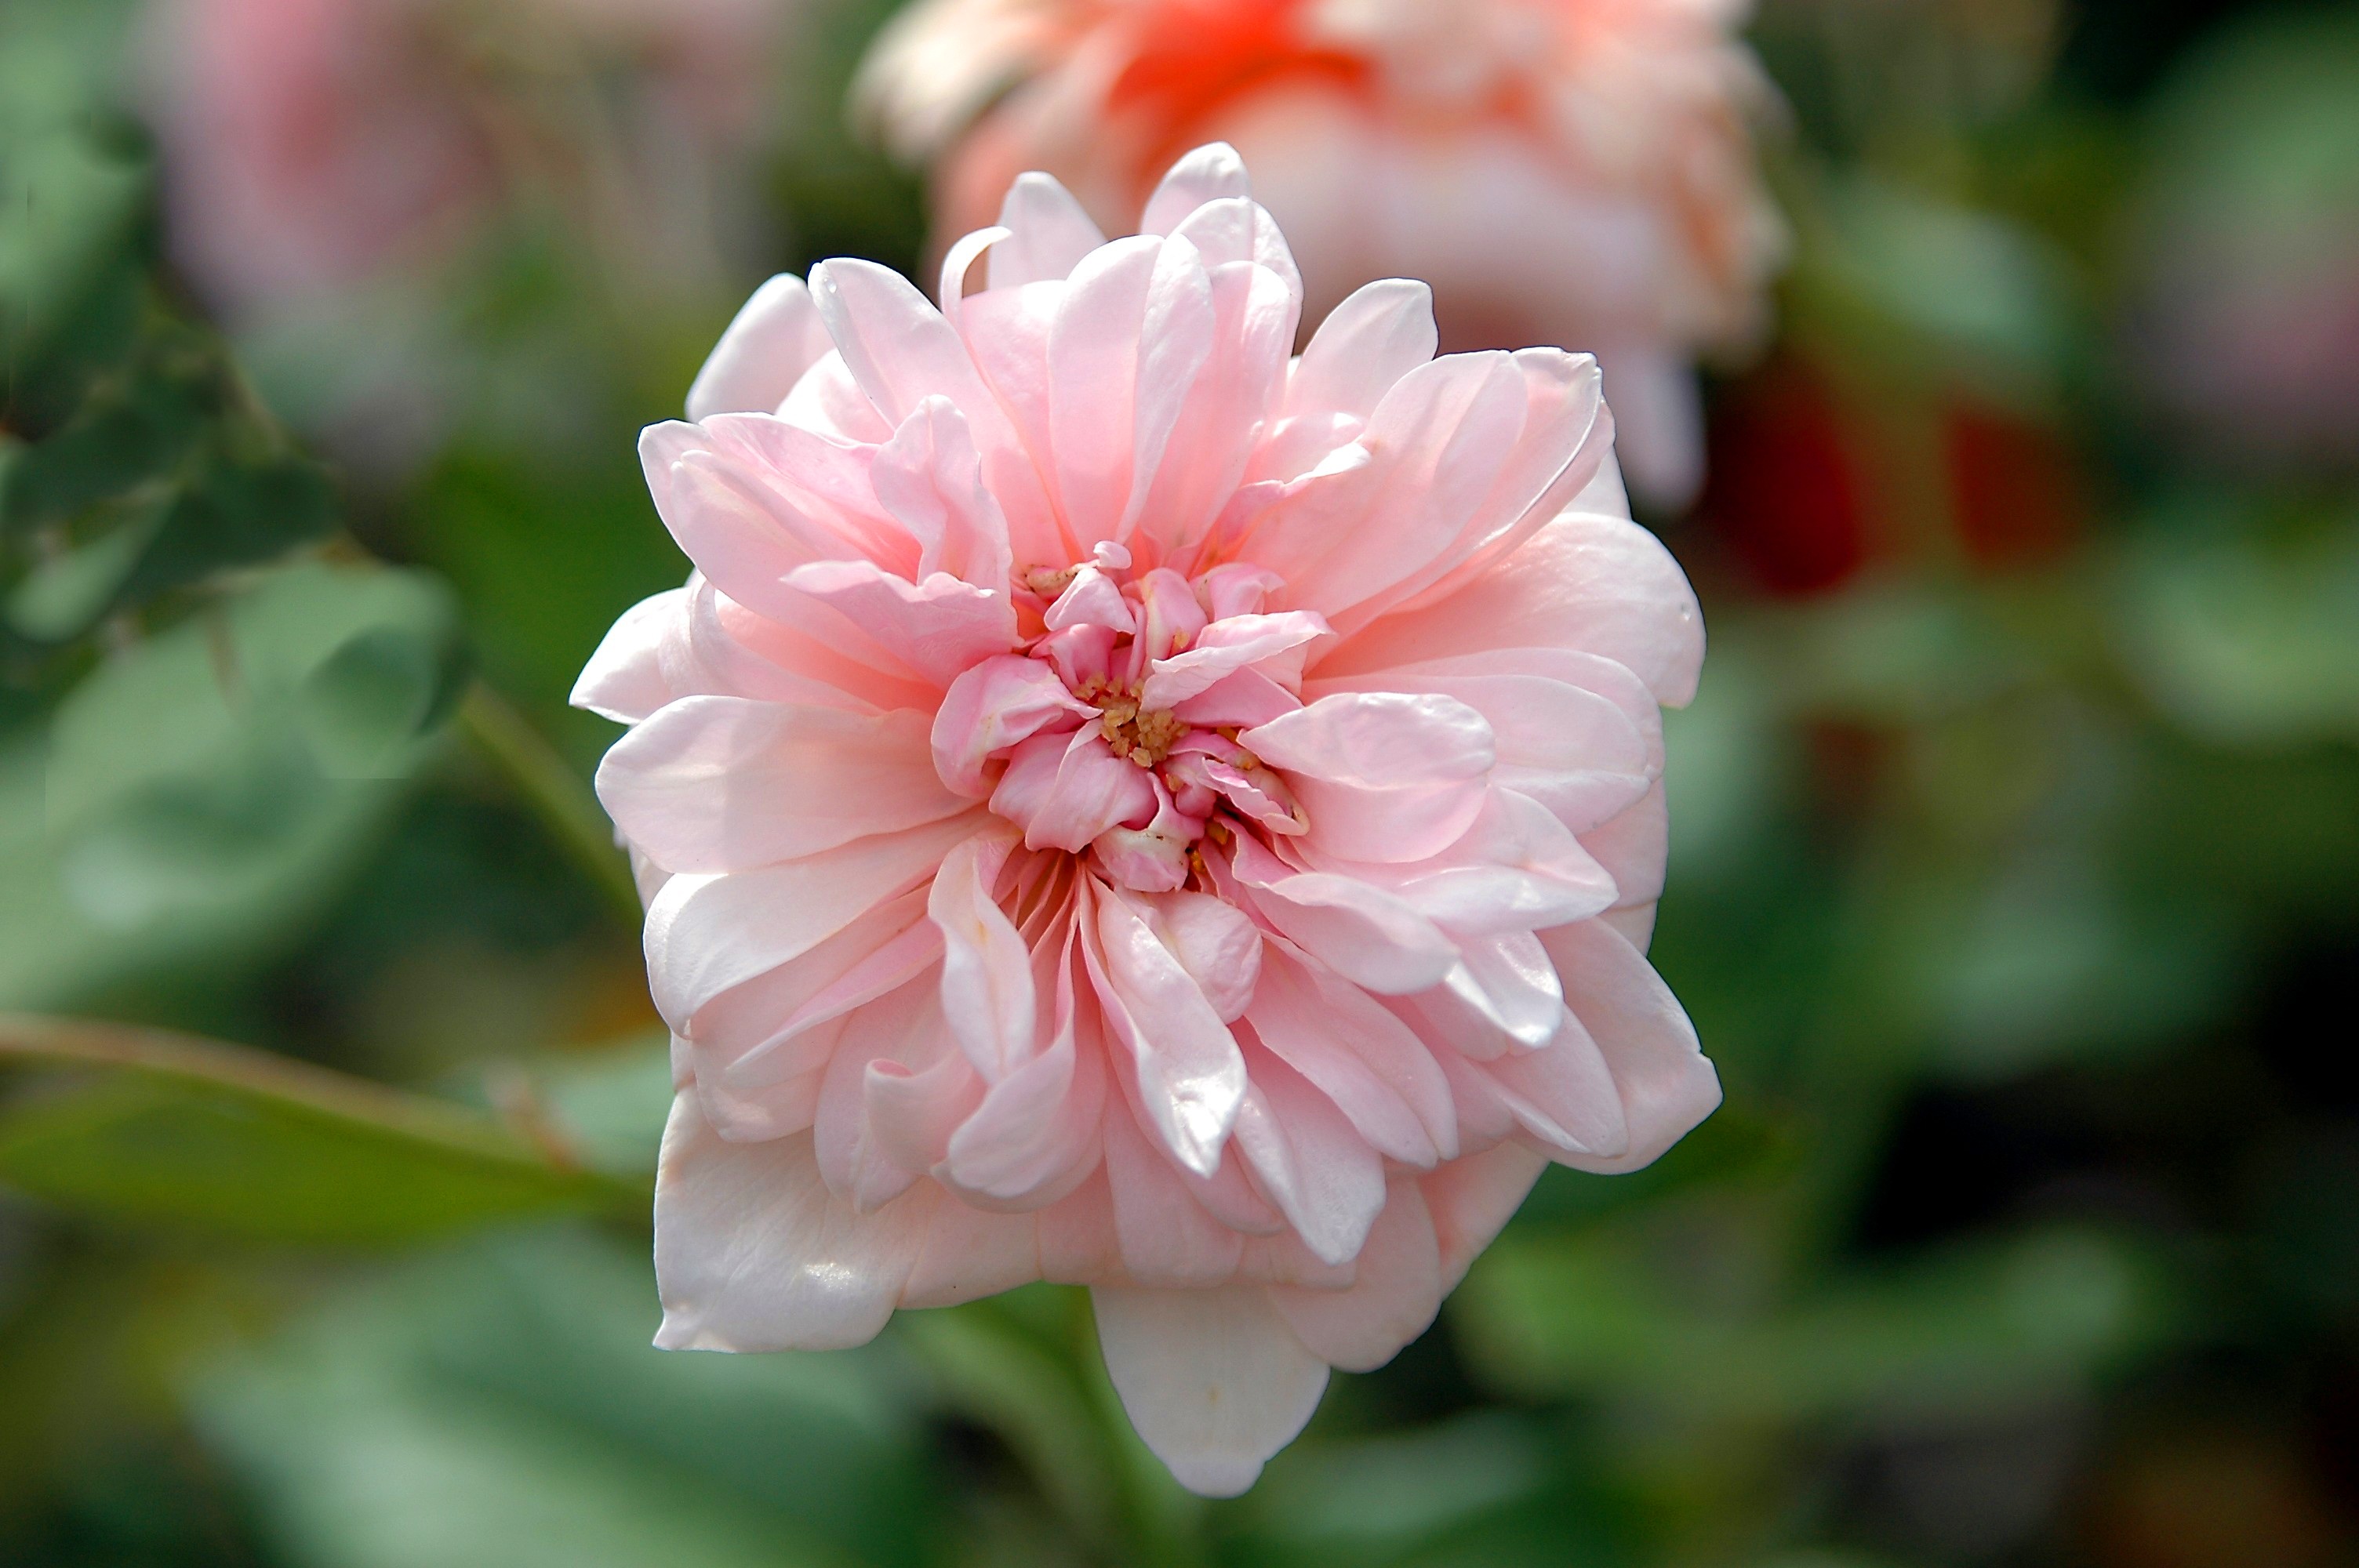
nature, blossom, plant, leaf, flower, petal, bloom, aroma, rose, macro, natural, fresh, romantic, botany, garden, pink, flora, botanical, dahlia, day, elegant, pink rose, macro photography, flowering plant, daisy family, land plant